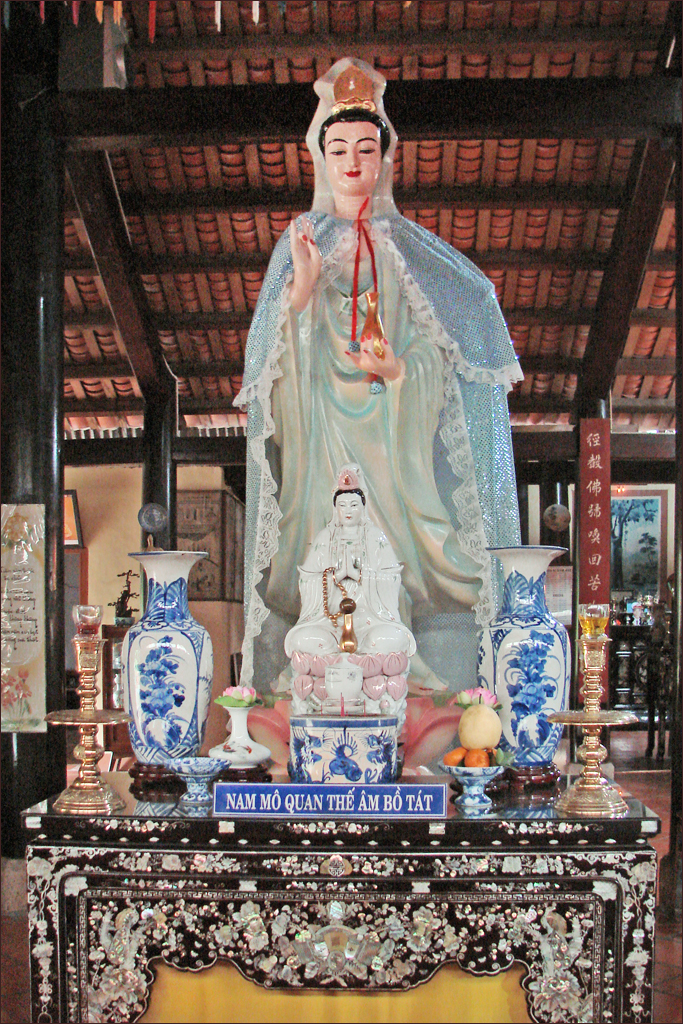
user: text: Màu sắc chính của hai bình hoa lớn trên bàn thờ là gì?
assistant: text: Xanh dương và trắng

user: text: Trong hình có bao nhiêu cây nến (hoặc vật mô phỏng nến) được đặt trên bàn thờ?
assistant: text: Hai

user: text: Các vật phẩm như hoa, trái cây và nhang được đặt trên bàn thờ trong bối cảnh văn hóa Phật giáo Việt Nam thường dùng để làm gì?
assistant: text: Cúng dường/Dâng lễ Phật hoặc Bồ Tát

user: text: Cả hai bức tượng Quan Âm trong hình đều được đặt trên bệ hình hoa sen. Bệ sen này trong Phật giáo mang ý nghĩa biểu tượng gì?
assistant: text: Biểu tượng cho sự thanh khiết, giác ngộ và không bị ô nhiễm bởi thế tục